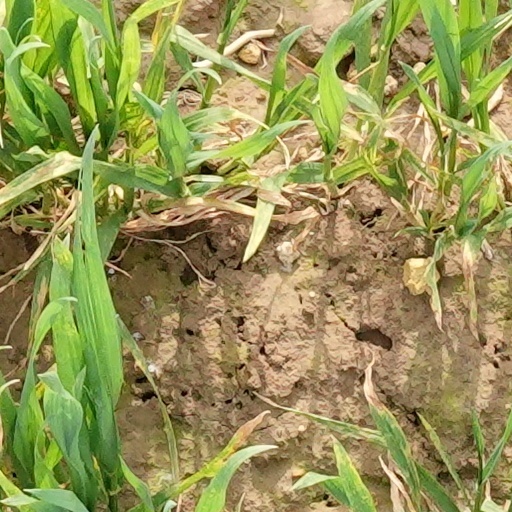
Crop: wheat